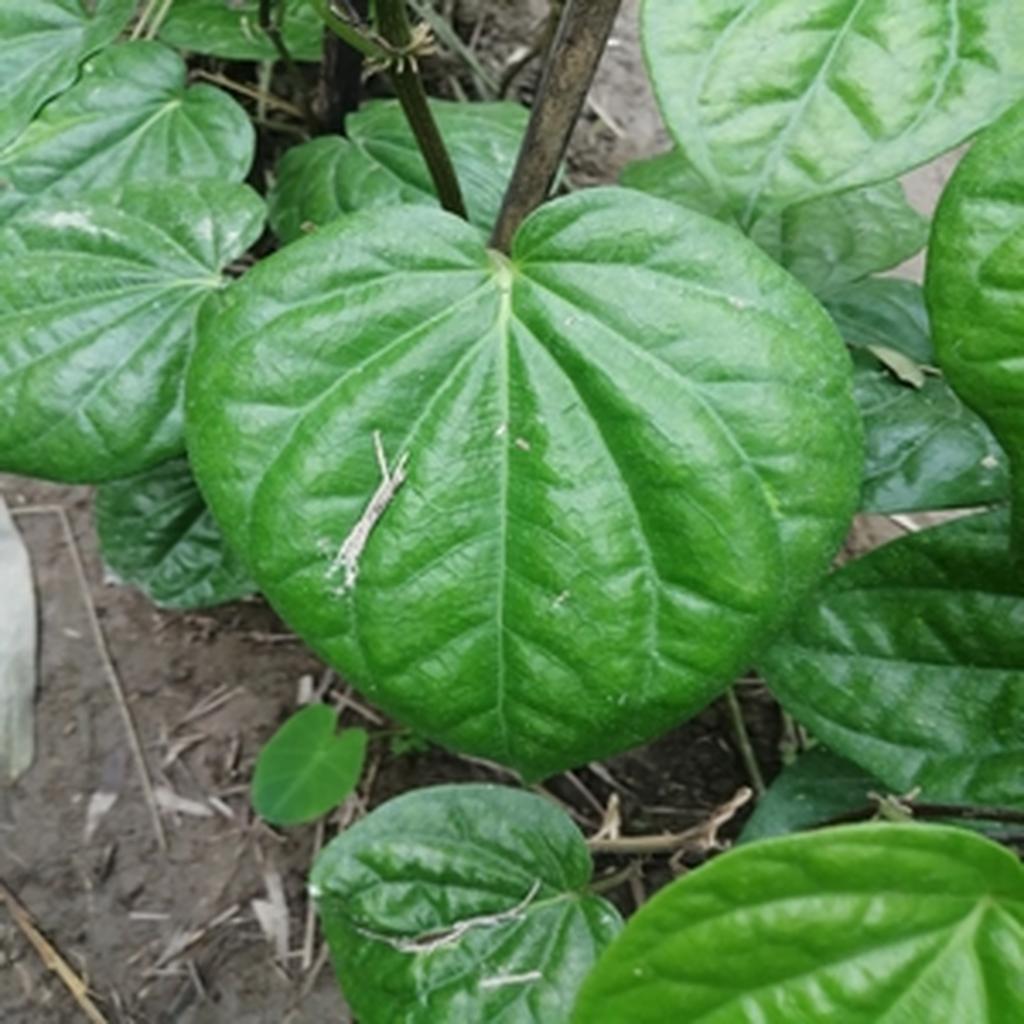
Label: Healthy_Leaf